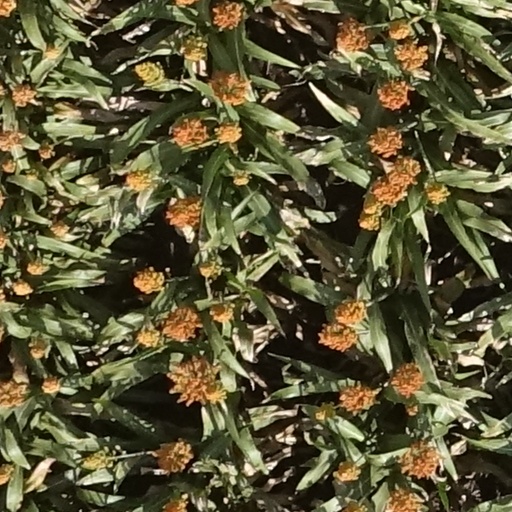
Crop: sorghum